Aikoku Maru (1940)

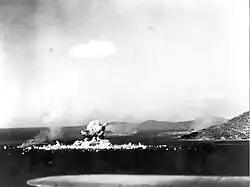
Japanese ammunition ship "Aikoku Maru" blowing up; the air crew which dropped the torpedo was missing and believed to have been caught in the explosion. 16 February 1944

On 21 January 1944, "Aikoku Maru" loaded the 629 men of the 66th Naval Guard Unit, with ammunition, supplies and construction materials. The convoy was attacked northwest of Truk by the submarine , which sank the minelayer and transport "Yasukuni Maru"; however, "Aikoku Maru" was undamaged and reached Truk on 1 February. After making an abortive run to Brown Island, she returned to Truk on 16 February to find that most of the capital ships had evacuated the base in anticipation of an impending American attack. "Aikoku Maru" began loading ammunition and making preparations for departure to Rabaul, loading troops of the 1st Amphibious Brigade. However, before preparations were complete, Operation Hailstone began, with the US Navy Task Force 58 striking at Truk with 30 air strikes of over 150 aircraft each every hour for a period of two days. On the first day, 16 February 1944, "Aikoku Maru" was bombed by aircraft from the aircraft carrier , with the first bomb exploding in the officer's wardroom, causing a fire. She was hit three more times in this attack, and was hit again in the second attack by a torpedo which set off the ammunition in her No.1 hold, shearing off the bow. "Aikoku Maru" sank in two minutes at , with most of the 945 crew and passengers. The aircraft which dropped the torpedo on "Aikoku Maru"- a TBM Avenger and its three-man crew from Torpedo Squadron 6 were also destroyed in the explosion of the ship.